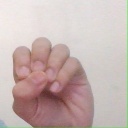
अक्षर: उ